A Vlaicu II

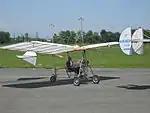
A Vlaicu II 2008 replica.

Between 2004 and 2008 a replica of the A Vlaicu II airplane was built by Fundaţia Aerospaţială Română and Romaero in Bucharest on a budget of approximately 200,000 EUR. The airplane uses a 100 hp contemporary engine and other modern materials. Its flight controls, engine-propeller transmission, wing frame and rear stabilizer have been modified compared to the original airplane. It was displayed at various commemorative events. In 2009 it won a bronze medal at the World Air Games (WAG) in Turin. As of 2014 the airplane has not been tested in flight.